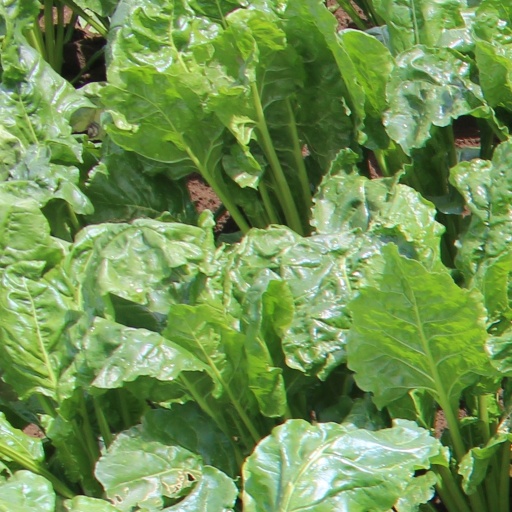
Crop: sugar beet